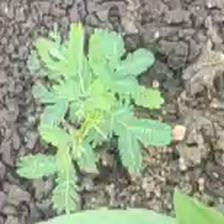
Weed species: Dwarf_cassia_(Chamaecrista pumila)